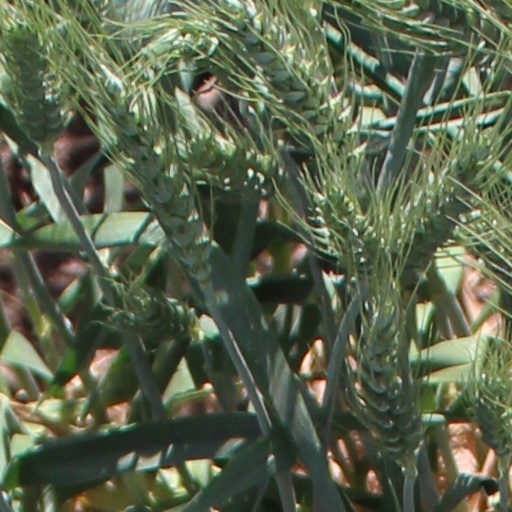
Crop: wheat